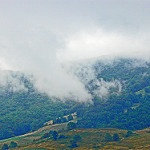
Label: mountain